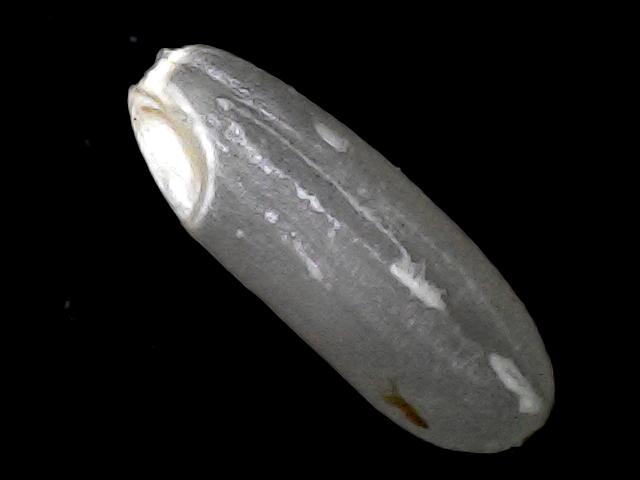
Rice variety: BD30